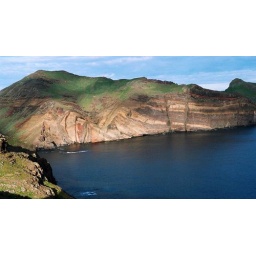
Resize of mountain and strata reflected in the ocean